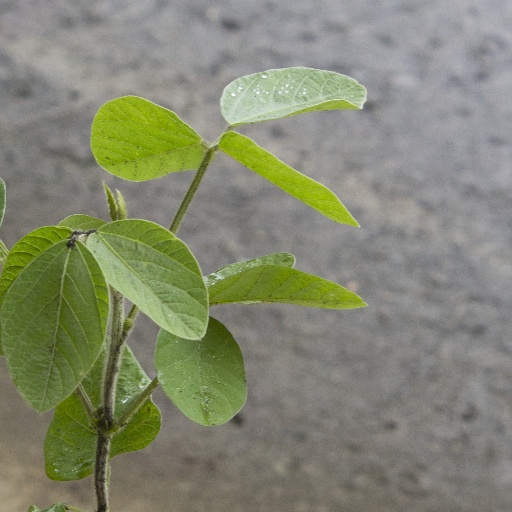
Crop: soybean